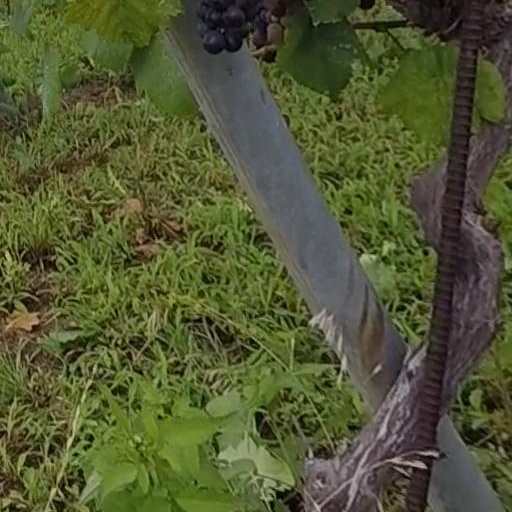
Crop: grape